Line 1 (Granada Metro)

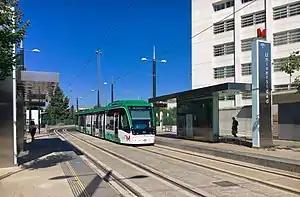
Metro line train in the station of ""Universidad"", next to the University of Granada.

Line 1 is currently the only line in service in the Granada Metro network. Is entirely in double-track except for a small 730-meter stretch in the municipality of Armilla, where due to the urban layout it was arranged in a single track.